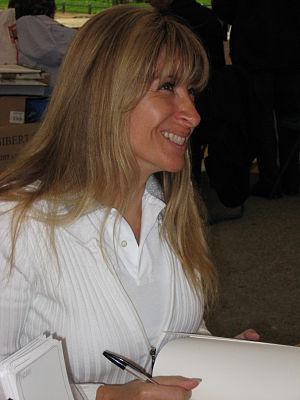
Portrait de Sophie Audouin-Maminoukian à la Comédie du livre de Montpellier
Sophie Audouin-Mamikonian, née le 24 août 1961 à Saint-Jean-de-Luz, est une écrivaine française, auteur de livres pour la jeunesse.